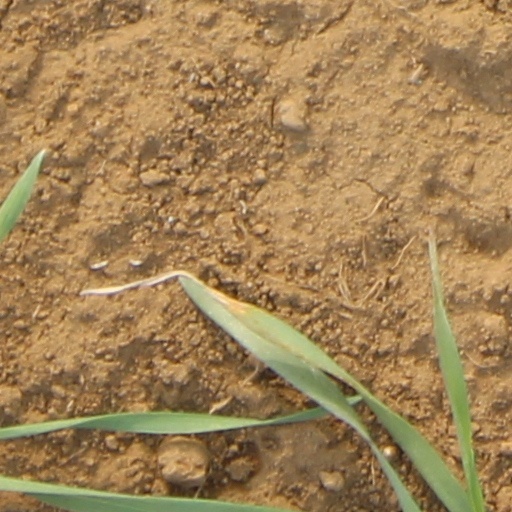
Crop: wheat